Hocuspocus (1966 film)

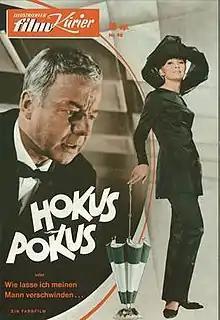

Hocuspocus is a 1966 West German comedy film directed by Kurt Hoffmann and starring Heinz Rühmann, Liselotte Pulver, and Fritz Tillmann. It is based on the 1926 play by Curt Goetz, which had previously been adapted into several film versions, "Hocuspocus" (1930), with a parallel version in English), and "Hocuspocus" (1953) with Goetz himself.